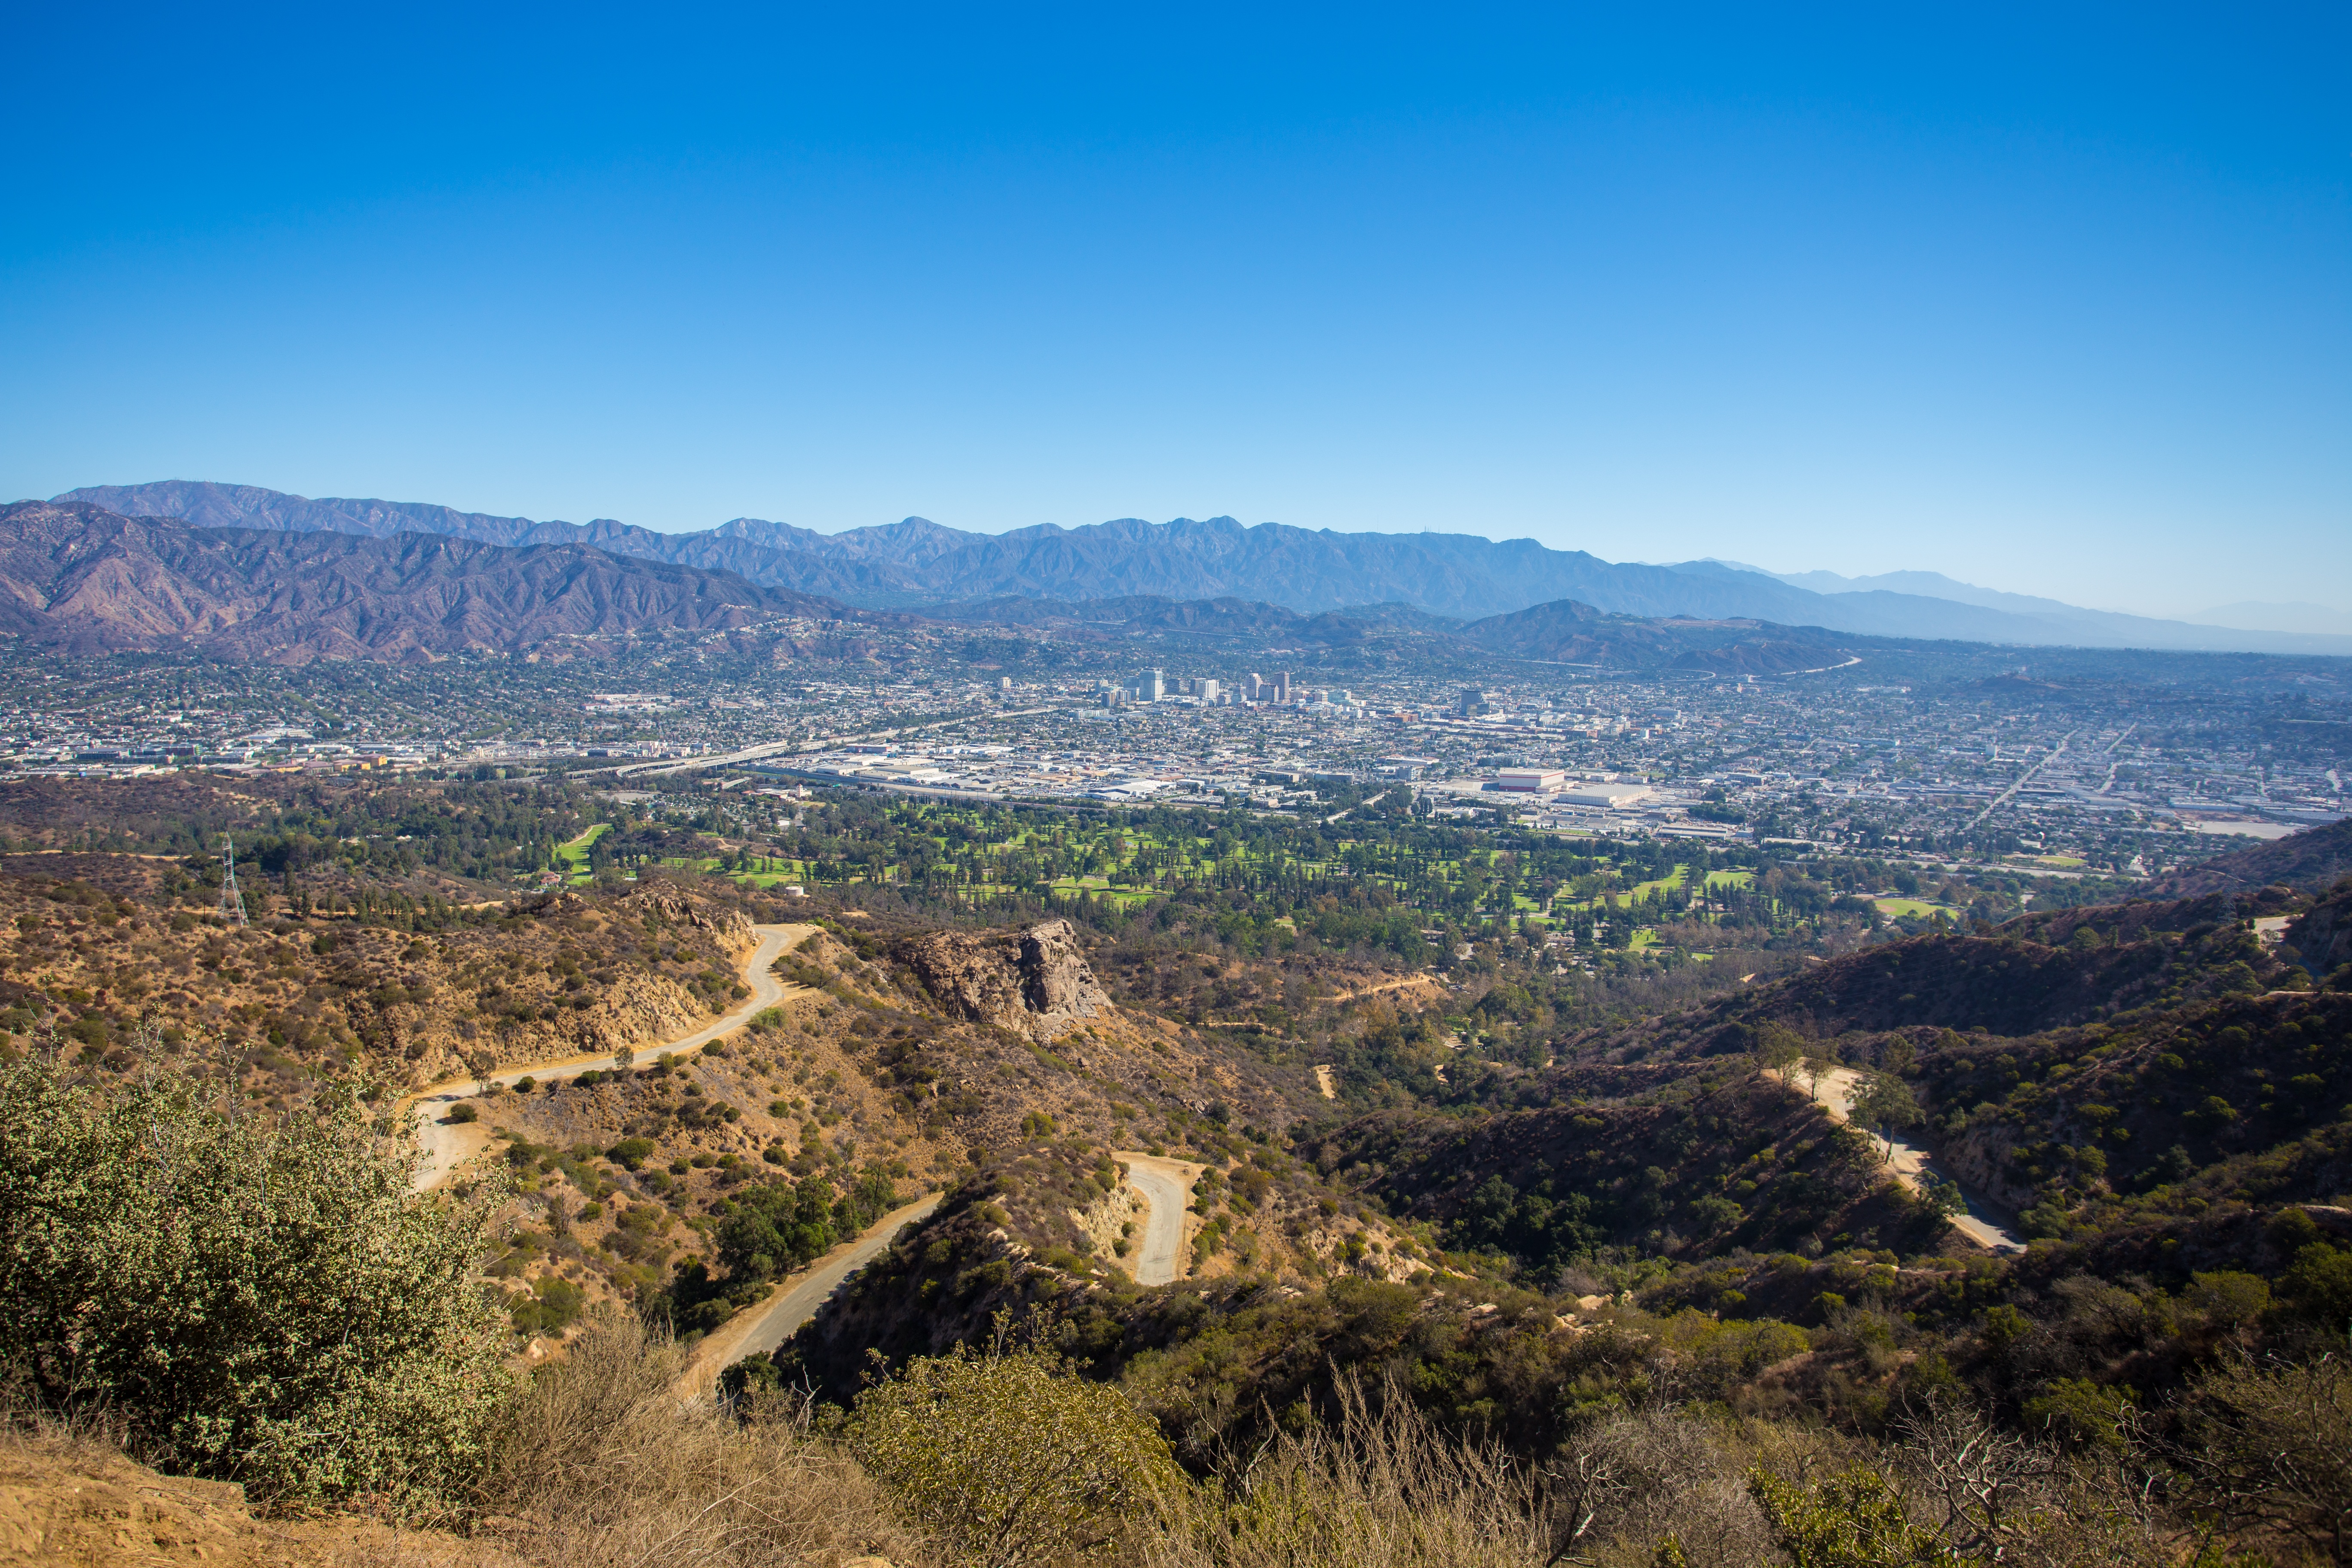
landscape, tree, nature, wilderness, walking, mountain, hill, adventure, valley, mountain range, hollywood, ridge, holly, geology, plateau, rural area, landform, natural environment, geographical feature, mountainous landforms, griffith park